Integrated multi-trophic aquaculture

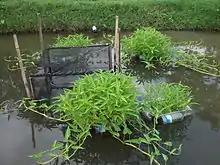
IMTA systems in freshwater pond

Indian carps and stinging catfish are cultured in Bangladesh, but the methods could be more productive. The pond and cage cultures used are based only on the fish. They don't take advantage of the productivity increases that could take place if other trophic levels were included. Expensive artificial feeds are used, partly to supply the fish with protein. These costs could be reduced if freshwater snails, such as "Viviparus bengalensis", were simultaneously cultured, thus increasing the available protein. The organic and inorganic wastes produced as a byproduct of culturing could also be minimized by integrating freshwater snail and aquatic plants, such as water spinach, respectively.